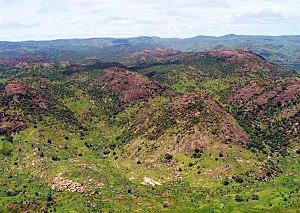
Les monts Nouba ou Nuba sont une région montagneuse du Kordofan du Sud, au Soudan.